Sholing F.C.

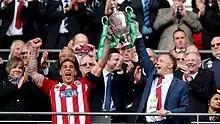
Sholing won the FA Vase in 2014.

In June 2010 the club changed its name to Sholing F.C. as the parent company VT Group no longer existed. The change also reflected the district of Southampton in which the club is based.